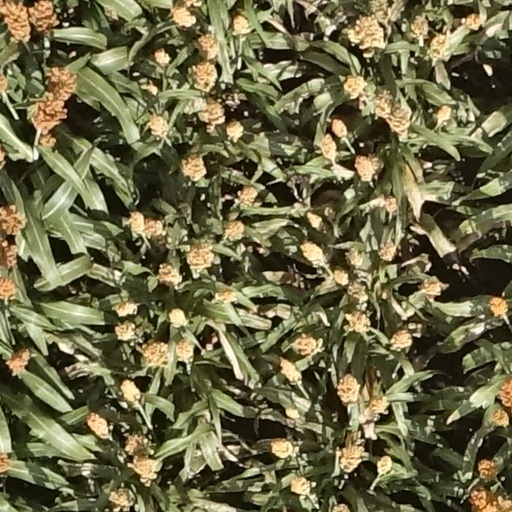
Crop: sorghum